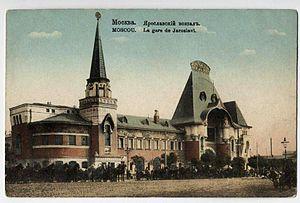
Franz Albert Schechtel, né le 7 août 1859 à Saint-Pétersbourg et mort le 7 juillet 1926 à Moscou, est un architecte russe, descendant d'Allemands de la Volga catholiques, qui fut surtout actif à Moscou construisant en vingt ans cinq théâtres, cinq églises, trente-neuf hôtels particuliers et immeubles, la gare de Iaroslavl et nombre de constructions, dans le style néorusse, ou encore Modern Style.
Le style néo-russe ou style russo-byzantin ou style pseudo-russe, sont des noms génériques conventionnels qui désignent une tendance de l'architecture russe du XIXᵉ siècle et du début du XXᵉ siècle à l'éclectisme, fondé à la fois sur l'utilisation des traditions de l'architecture ancienne et de l'art populaire, associés à des éléments de l'architecture byzantine.